Peyton Kennedy

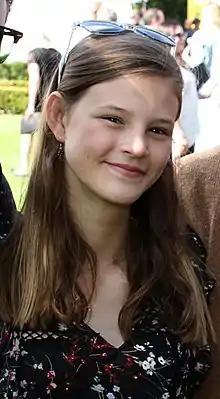
Kennedy in 2017

Peyton Kennedy (born January 4, 2004) is a Canadian actor. She is best known for her role as Betty Nelson on the ABC television drama series "Grey’s Anatomy" (2018–2019). She is also known for her film roles in "The Captive" (2014), "American Fable" (2016), and "Lavender" (2016). She played Kate Messner in the Netflix series, "Everything Sucks!" (2018), where she played a 15-year-old girl who is trying to figure out her sexuality. She is also known for her role as Dr. O in "Odd Squad".